Tonalá, Jalisco

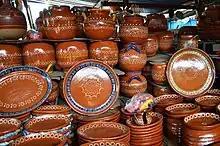
Basic dishes for sale at a stand at the Thursday street market of the city

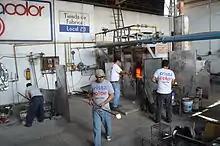
Cristacolor glass blowing workshop in Tonalá

Tonalá is rated as having a very low level of socio-economic marginalization. Overall, the main sources of employment for the municipality include handcrafts, tourism, transportation, commerce and administration. Forty three percent work in commerce and services, 32% in handcrafts and other industries, and 21% in administrative and professional services. Less than one percent work in agriculture.